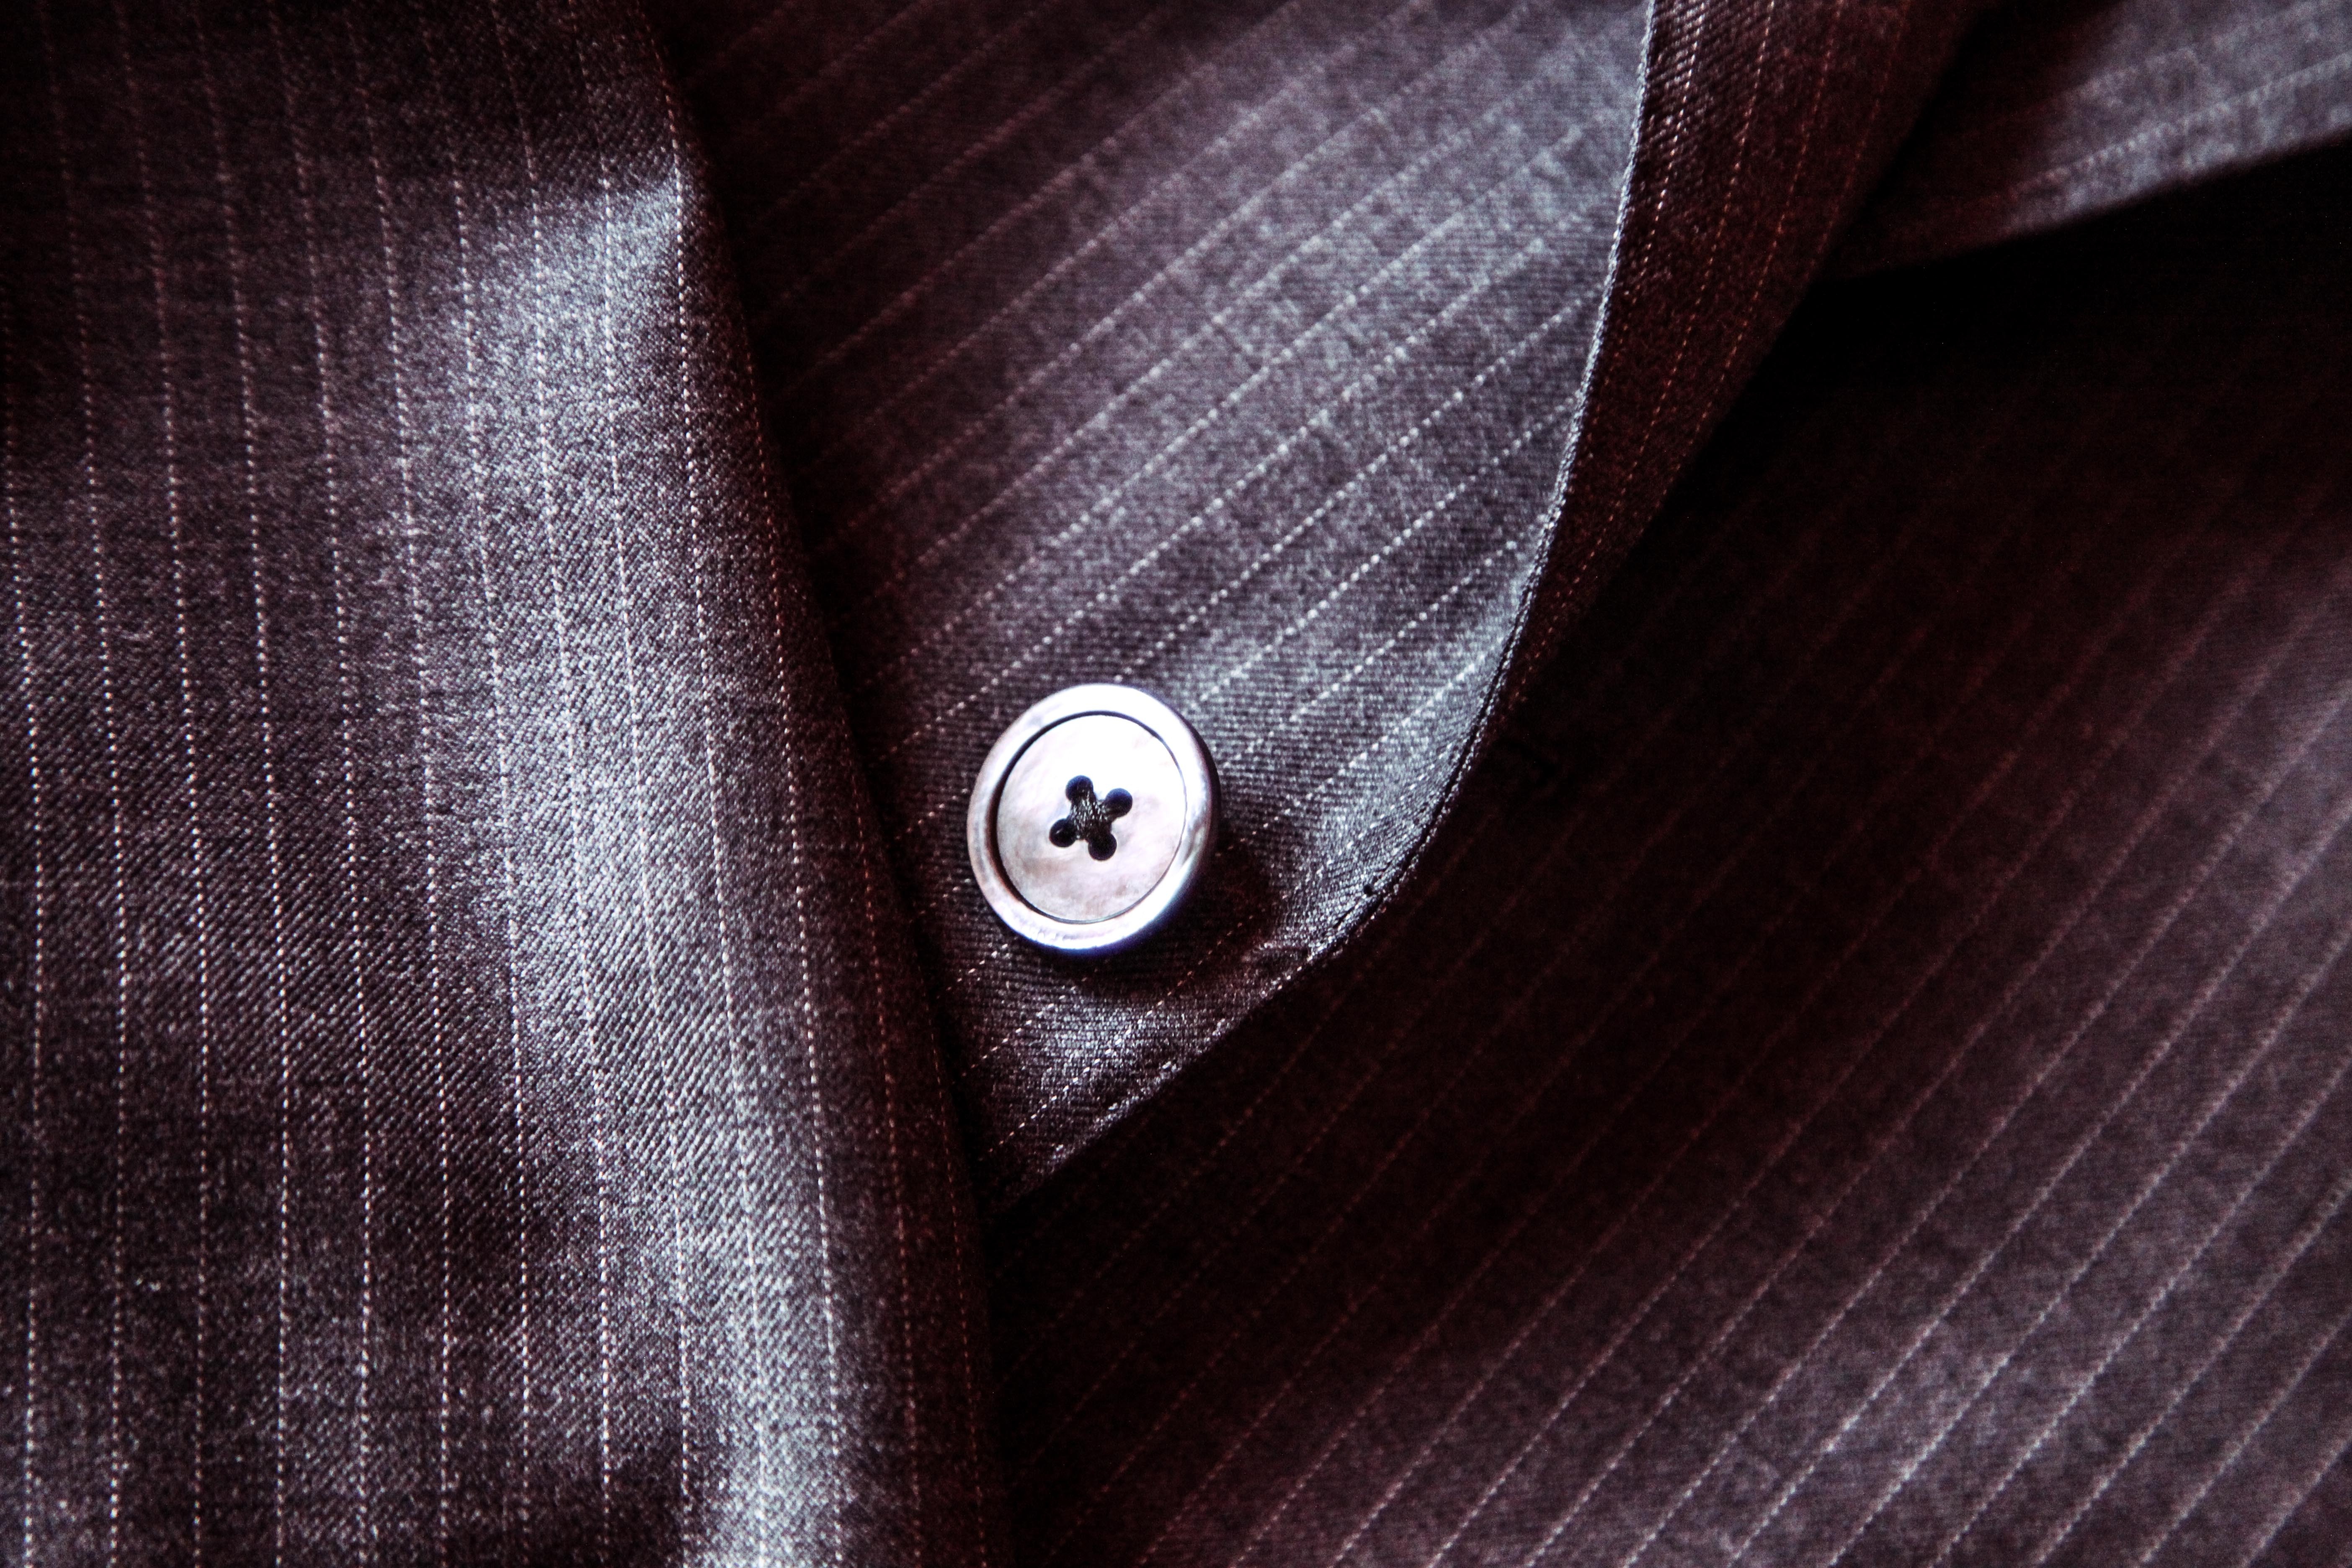
suit, leather, purple, male, brown, fashion, blue, business, clothing, black, lifestyle, jacket, modern, wool, material, button, close up, textile, dress, knob, clothes, businessman, manager, businesspeople, fashion accessory, best dress, best suit